2022 W Series

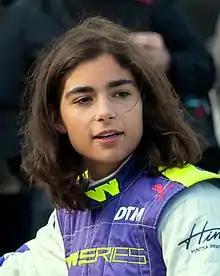
Jamie Chadwick (pictured in 2019) won her third championship.

The next round at Paul Ricard initially saw Chadwick on pole again, before a grid penalty promoted Visser to first. A safety car was called after a tumultuous start in the mid-pack saw Eaton's car launched up in the air and ending her race, but not before Chadwick rounded up both Visser and second-placed Martí within the first three corners. Chadwick's lead was only threatened once during the race when Visser briefly re-passed her on the safety car restart, but Chadwick assumed authority not long after with Visser dropping back to fourth behind Belén García and Martí. Another safety car was later called for a collision between Chambers and Emely de Heus. In the last half of the race, the CortDAO team-mates fought a titanic battle over seventh which was ultimately resolved in favour of Marta García. Chadwick won again and her championship lead now stood at 70 points.